Mike Smrek

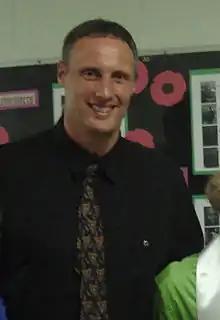
Mike Smrek in 2007 at a high school graduation ceremony

Michael Francis Smrek (born 31 August 1962) is a Canadian former professional basketball player. He was selected in the second round of the 1985 NBA draft by the Portland Trail Blazers, and played seven seasons in the league as a backup centre. He won two NBA championships with the Los Angeles Lakers.